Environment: lab
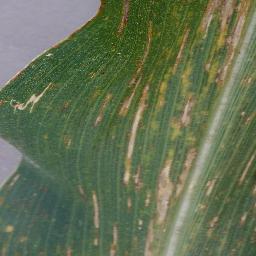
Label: gray_leaf_spot